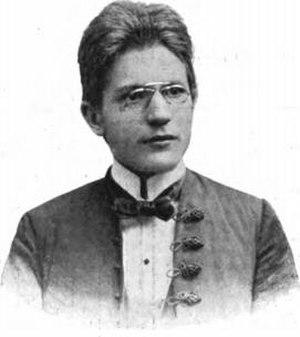
Ladislav Prokeš est un joueur d'échecs et un compositeur d'études tchèque né le 7 juin 1884 à Prague et mort le 9 janvier 1966 à Prague. Champion de Tchécoslovaquie en 1921, il remporta le tournoi de Prague en 1928.